Victoria Terrasse

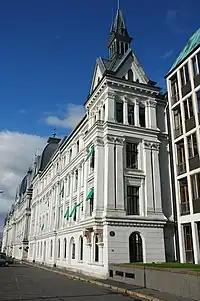
Victoria Terrasse in Oslo

Victoria Terrasse was built between 1884 and 1890 as an apartment complex. It was designed by architect Henrik Thrap-Meyer, assisted by Wilhelm von Hanno, Paul Due and Richard Steckmest. It consisted of three quarters and provided a fashionable residential complex. The complex's features included rich profiling and a wide variety of wrought iron detail. The building complex utilized electric power and had the largest apartments along the main facade. The facades are articulated with relatively deeply profiled horizontal bands that mark the two main floors. The exterior is made of polished tiled brick painted white, enhanced by decorative towers, domes and cupolas.